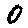
Label: 0